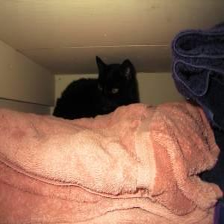
Species: cat
Breed: Bombay